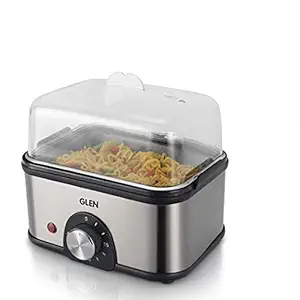
Glen 3 in 1 Electric Multi Cooker - Steam
Category: Home&Kitchen
Price: 1624 (list price: 2495)
Rating: 4.1 (827 ratings)
About this product: A compact multifunction appliance perfect for boiling, cooking & steaming various foods | Equipped with steam/egg plate for boiling 8 eggs at a time or steaming vegetables, meat or fish;Has a non stick cooking plate to make instant noodles, scrambled eggs, etc and a break resistant food grade polycarbonate transparent top cover.|Allows you to set time upto 45 minute depending upon the recipe | A measuring cup with piercing pin also comes with the appliance.;350W power to boil & steam foods quickly | It has a boil dry protection that cuts off the supply once the water is finished.|Different vegetables like broccoli, corn, sweet potato & meats can be steamed| An indicator light is present on the front side which lights up when the unit is in operation.;Input supply: 230 V AC 50 Hz | Cord Plug / Length: 3 Pins/1.0 m | Package Includes: Main Unit, Top Cover, egg plate, measuring cup with piercing pin, User's Guide | 2 Years warranty on product|Care Instructions: Dry Clean Only; Color Name: Grey; Size Name: Small; Material Type: Plastic